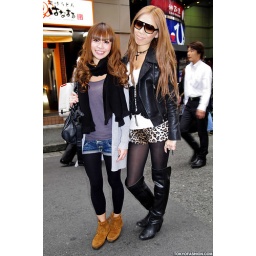
Two pretty Japanese girls in shorts posing for a street fashion photo in the Shibuya area of Tokyo.